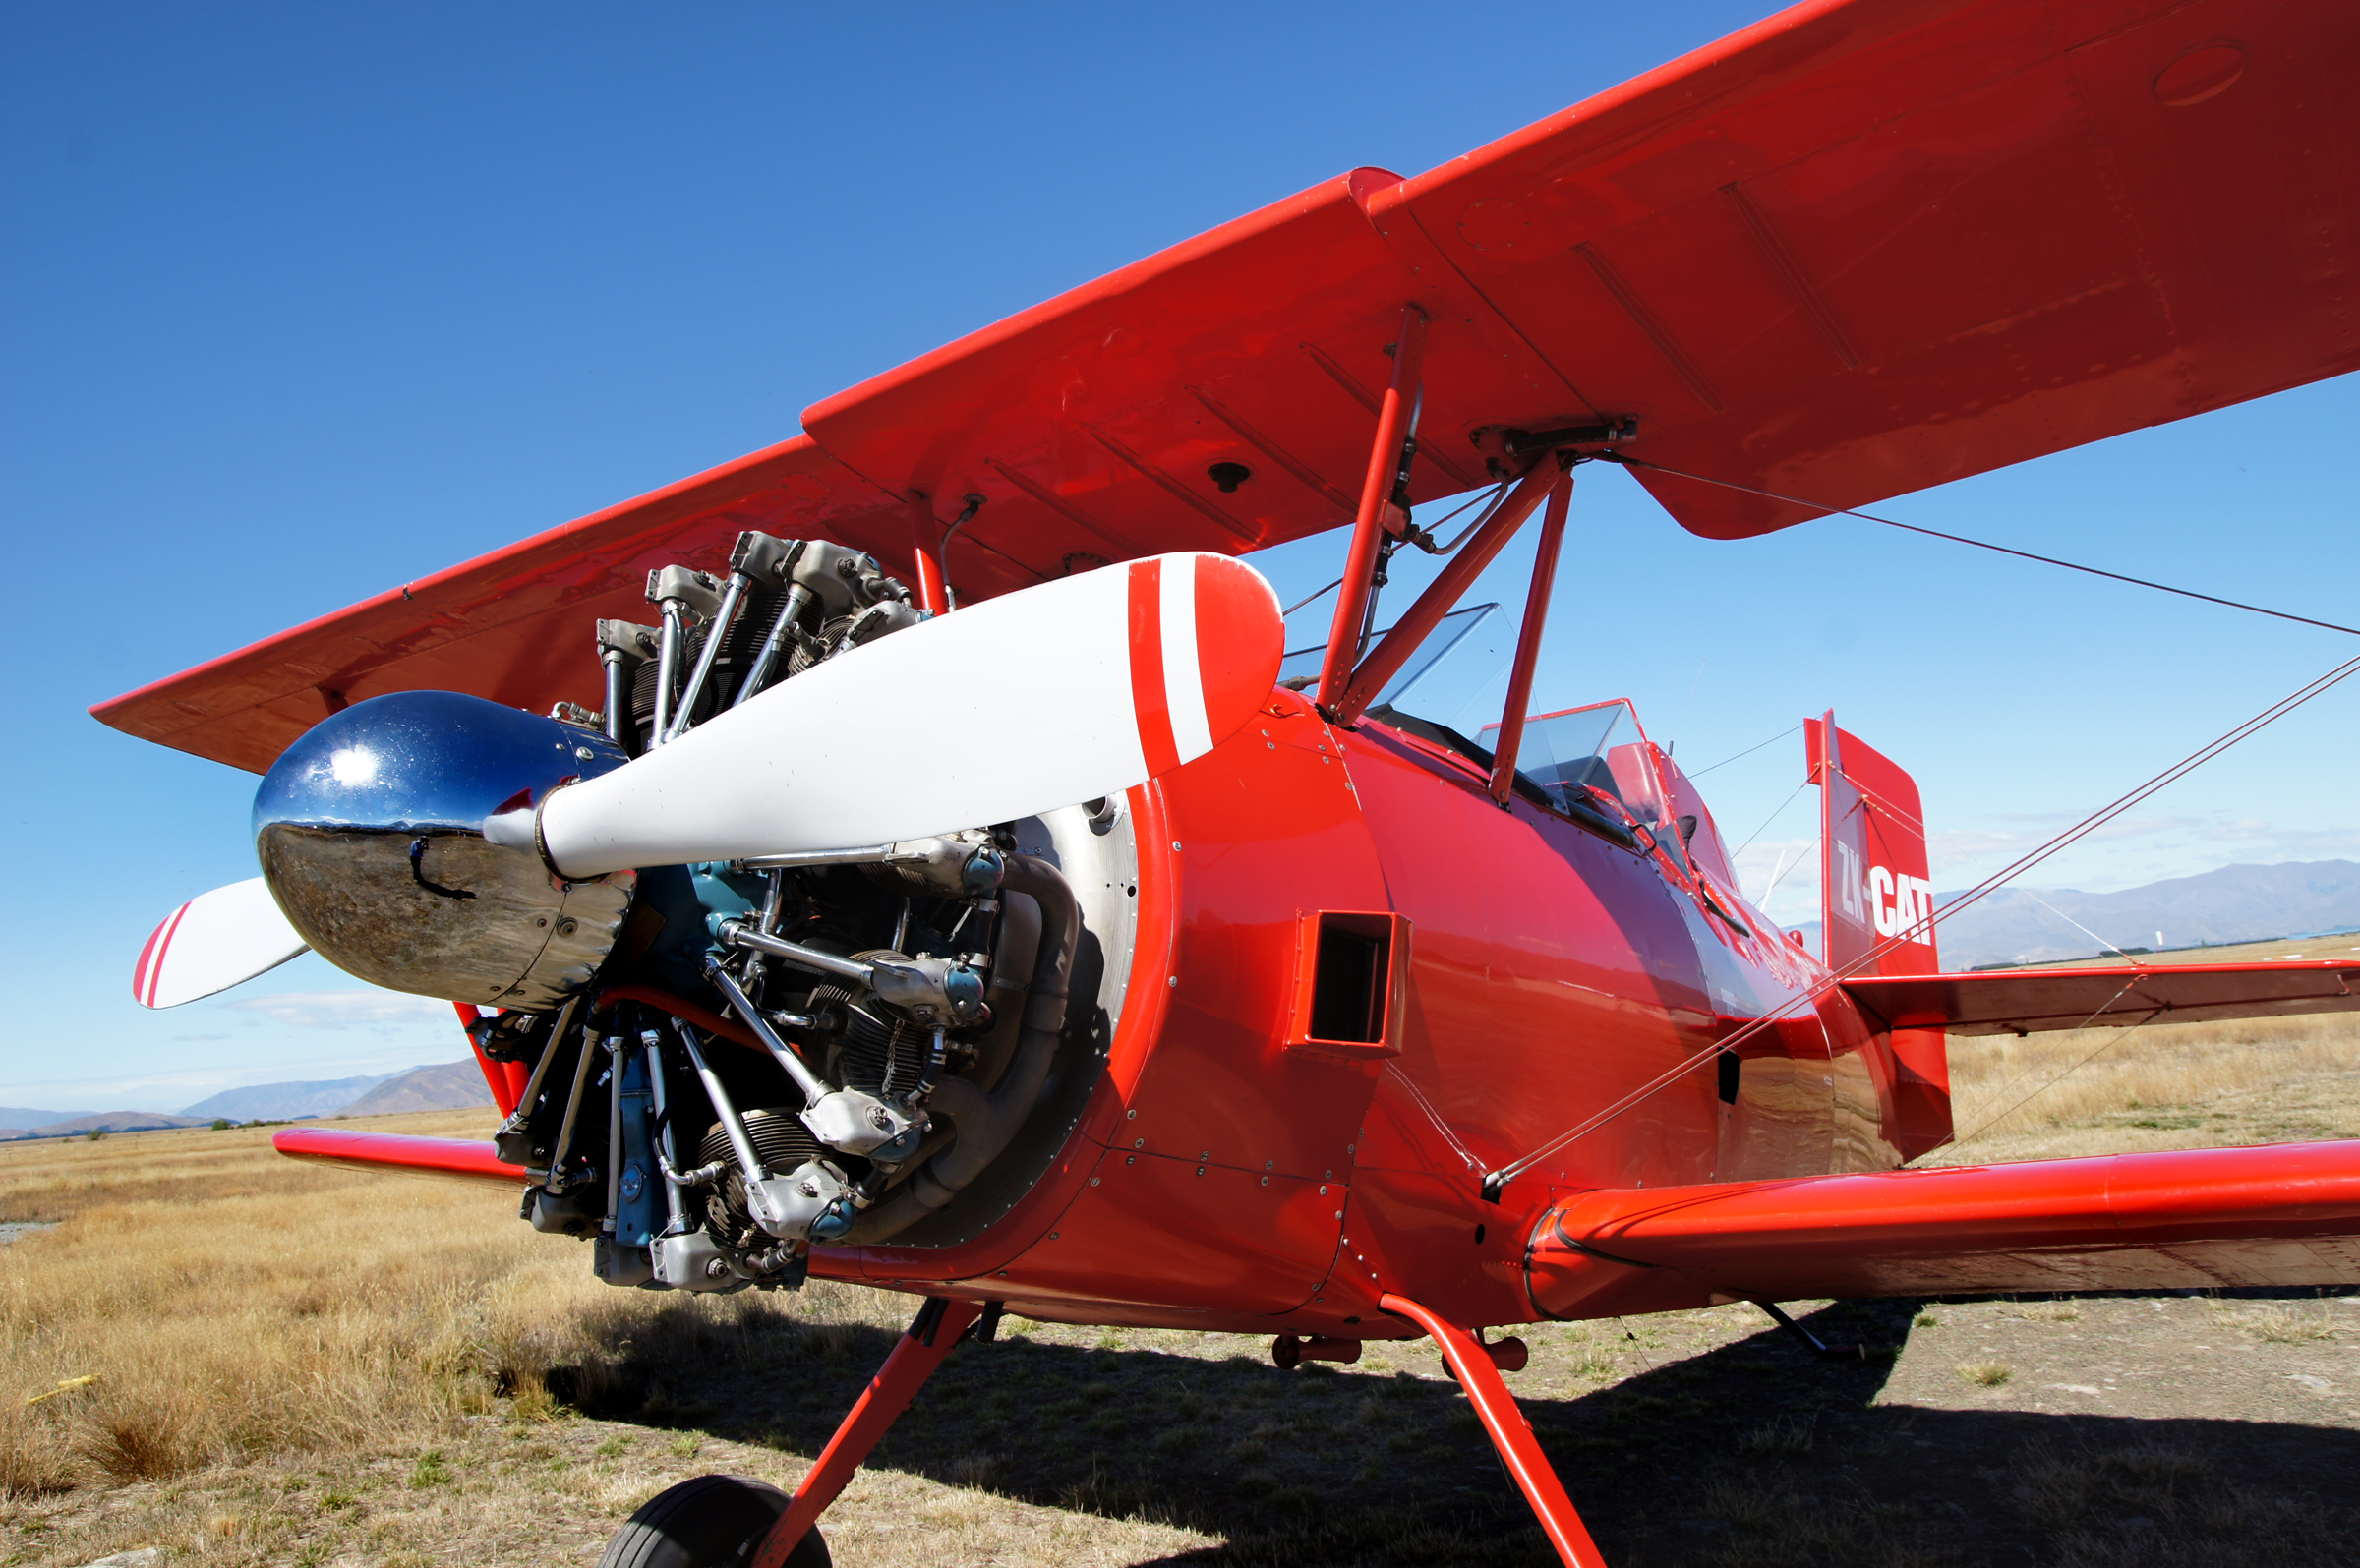
wing, airplane, aircraft, red, vehicle, aviation, flight, twizel, biplane, grumman, redbiplane, radialengine, redcatscenicflights, pukakiairport, light aircraft, monoplane, atmosphere of earth, aircraft engine, ultralight aviation, antonov an 2